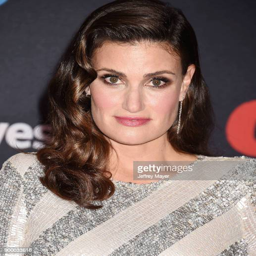
pop artist arrives at the premiere